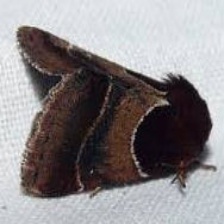
Species: ARCIGERA FLOWER MOTH